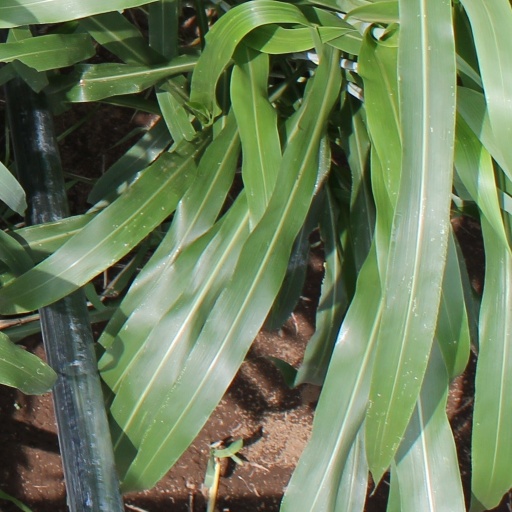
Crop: sorghum